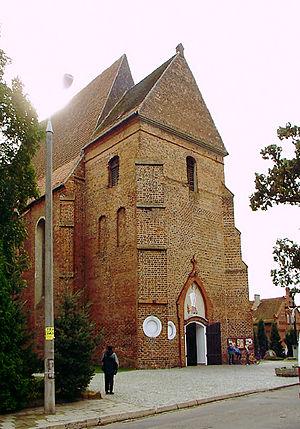
Kobylin est une ville polonaise du powiat de Krotoszyn de la voïvodie de Grande-Pologne dans le centre-ouest de la Pologne.